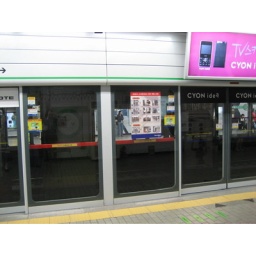
The subways in korea- they have these doors that open when the train comes...and there are commercial ads EVERYWHERE...